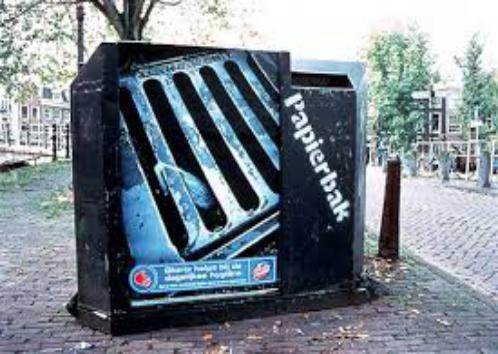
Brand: glorix
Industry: Necessities